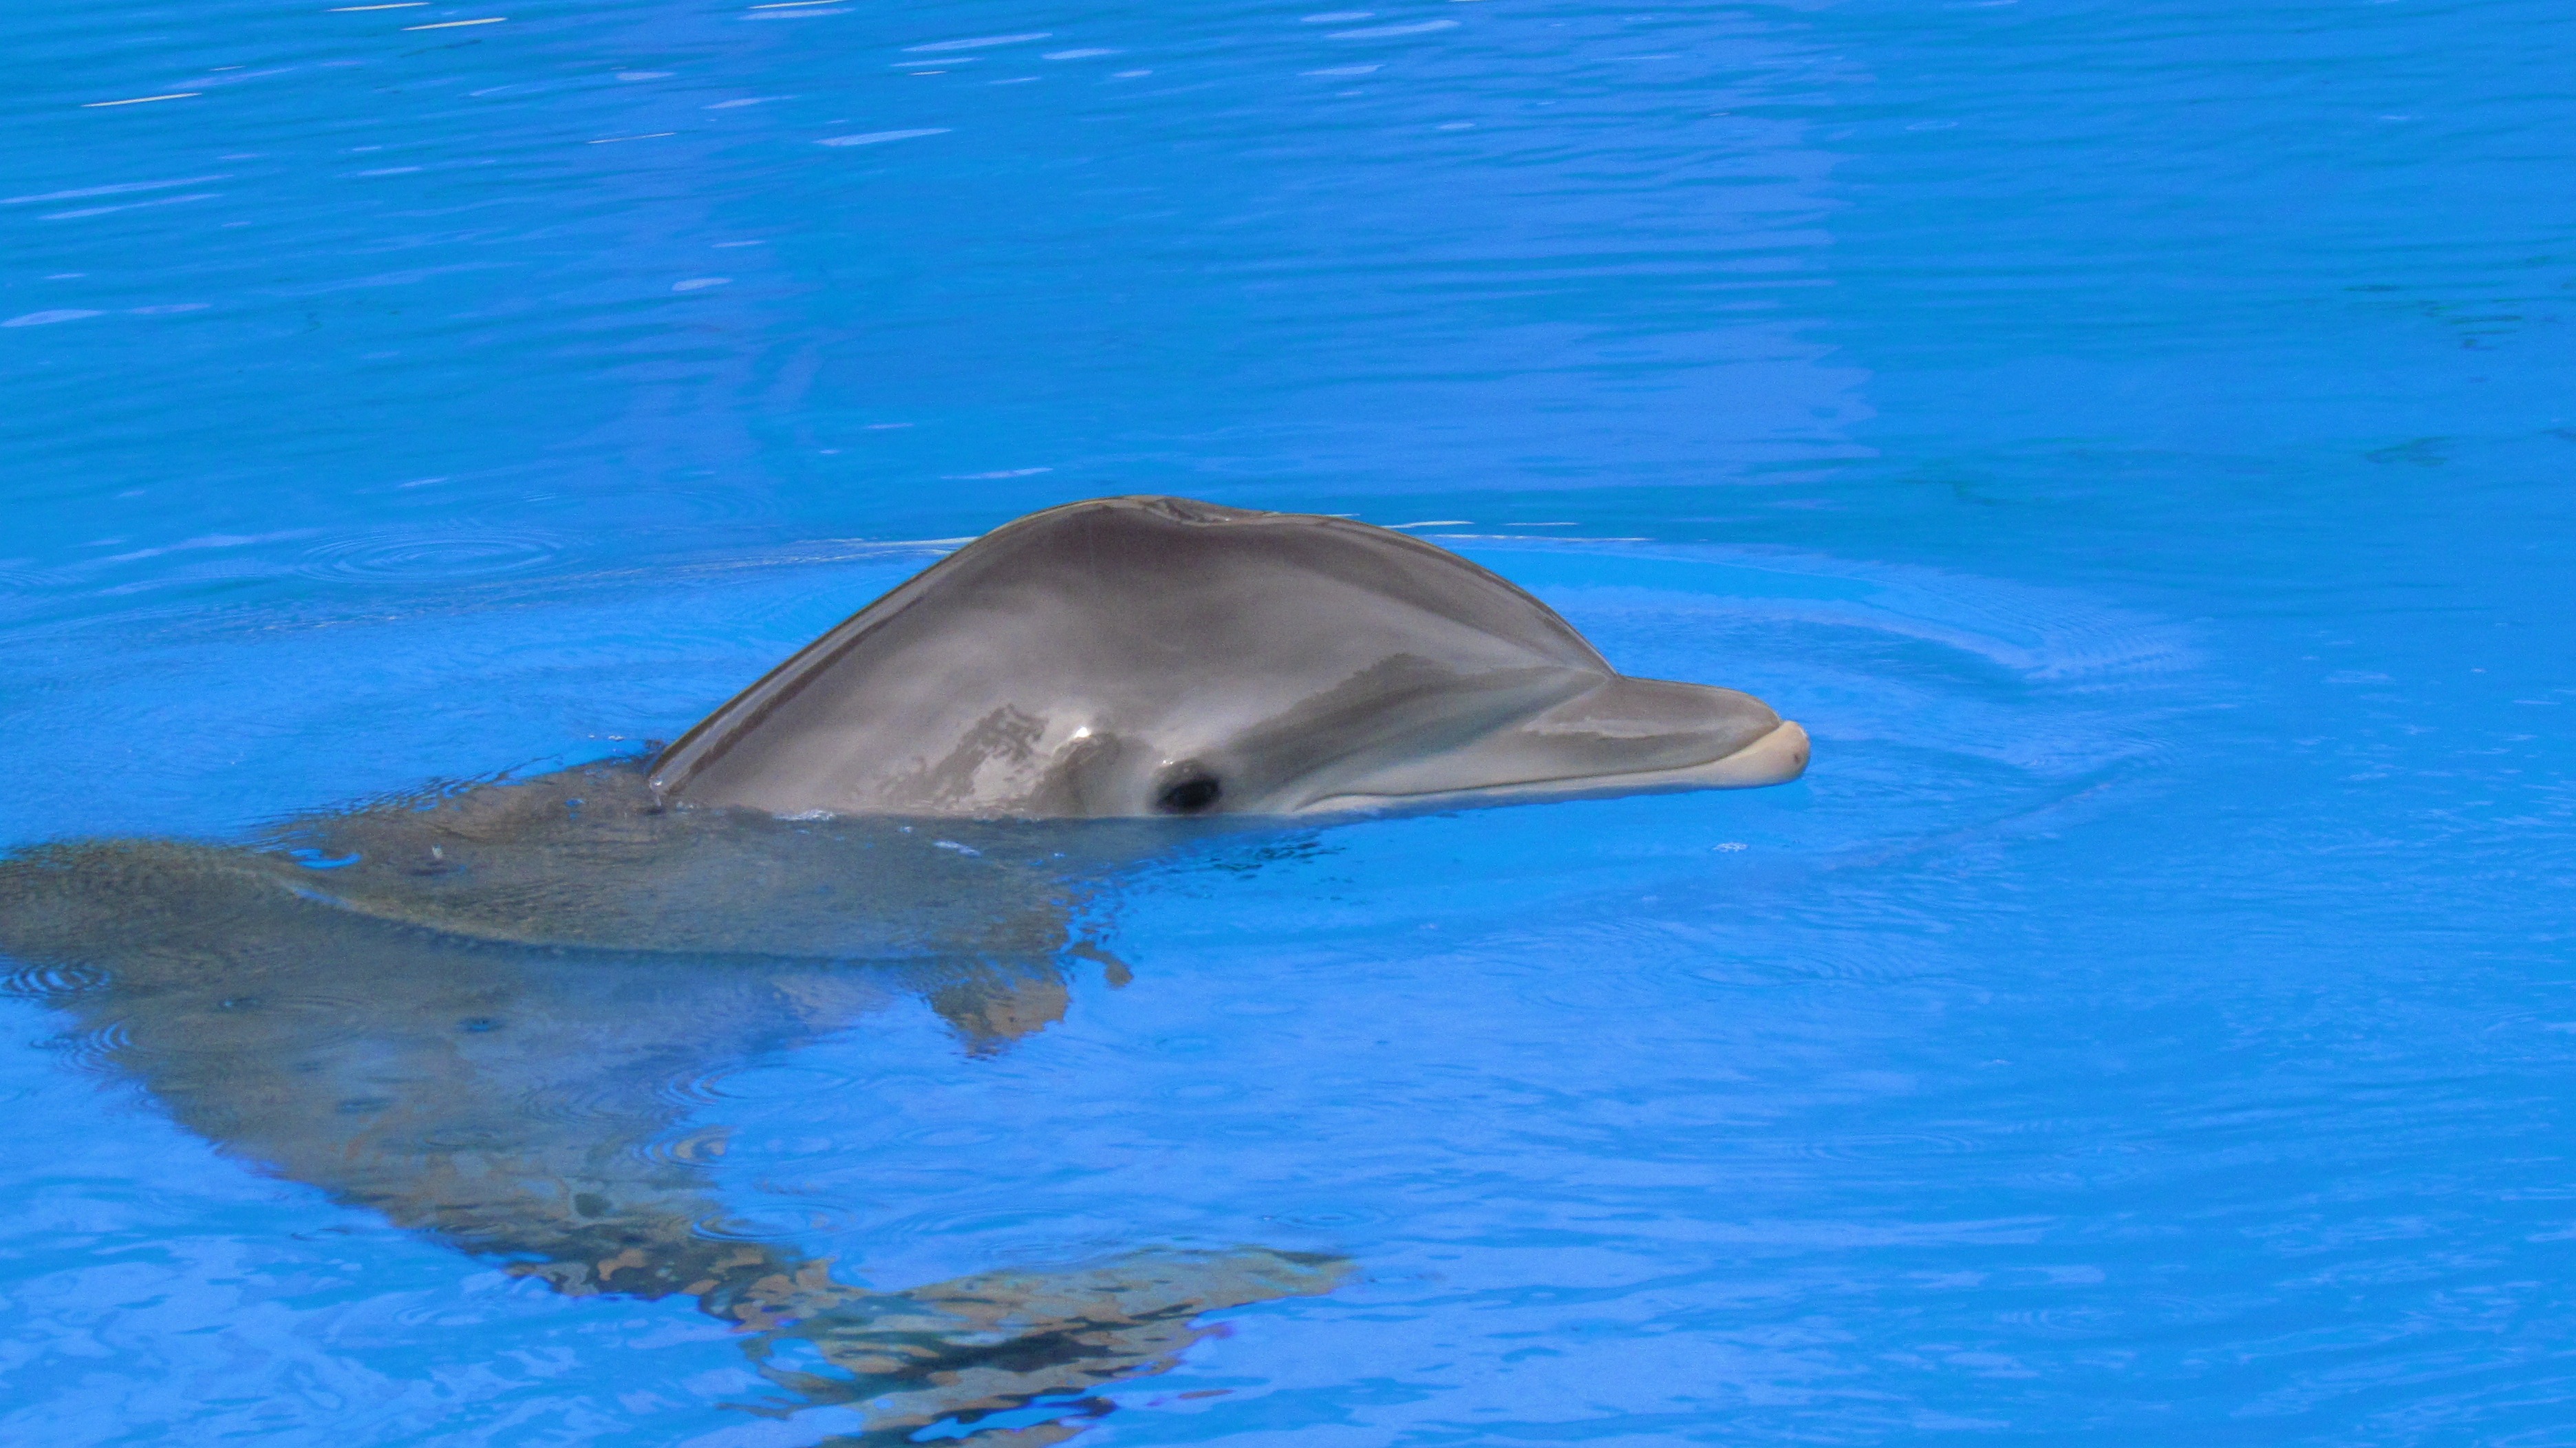
animal, cute, biology, mammal, fish, vertebrate, dolphin, dolphins, marine mammal, marine biology, spinner dolphin, whales dolphins and porpoises, stenella, common bottlenose dolphin, short beaked common dolphin, rough toothed dolphin, tucuxi, porpoise